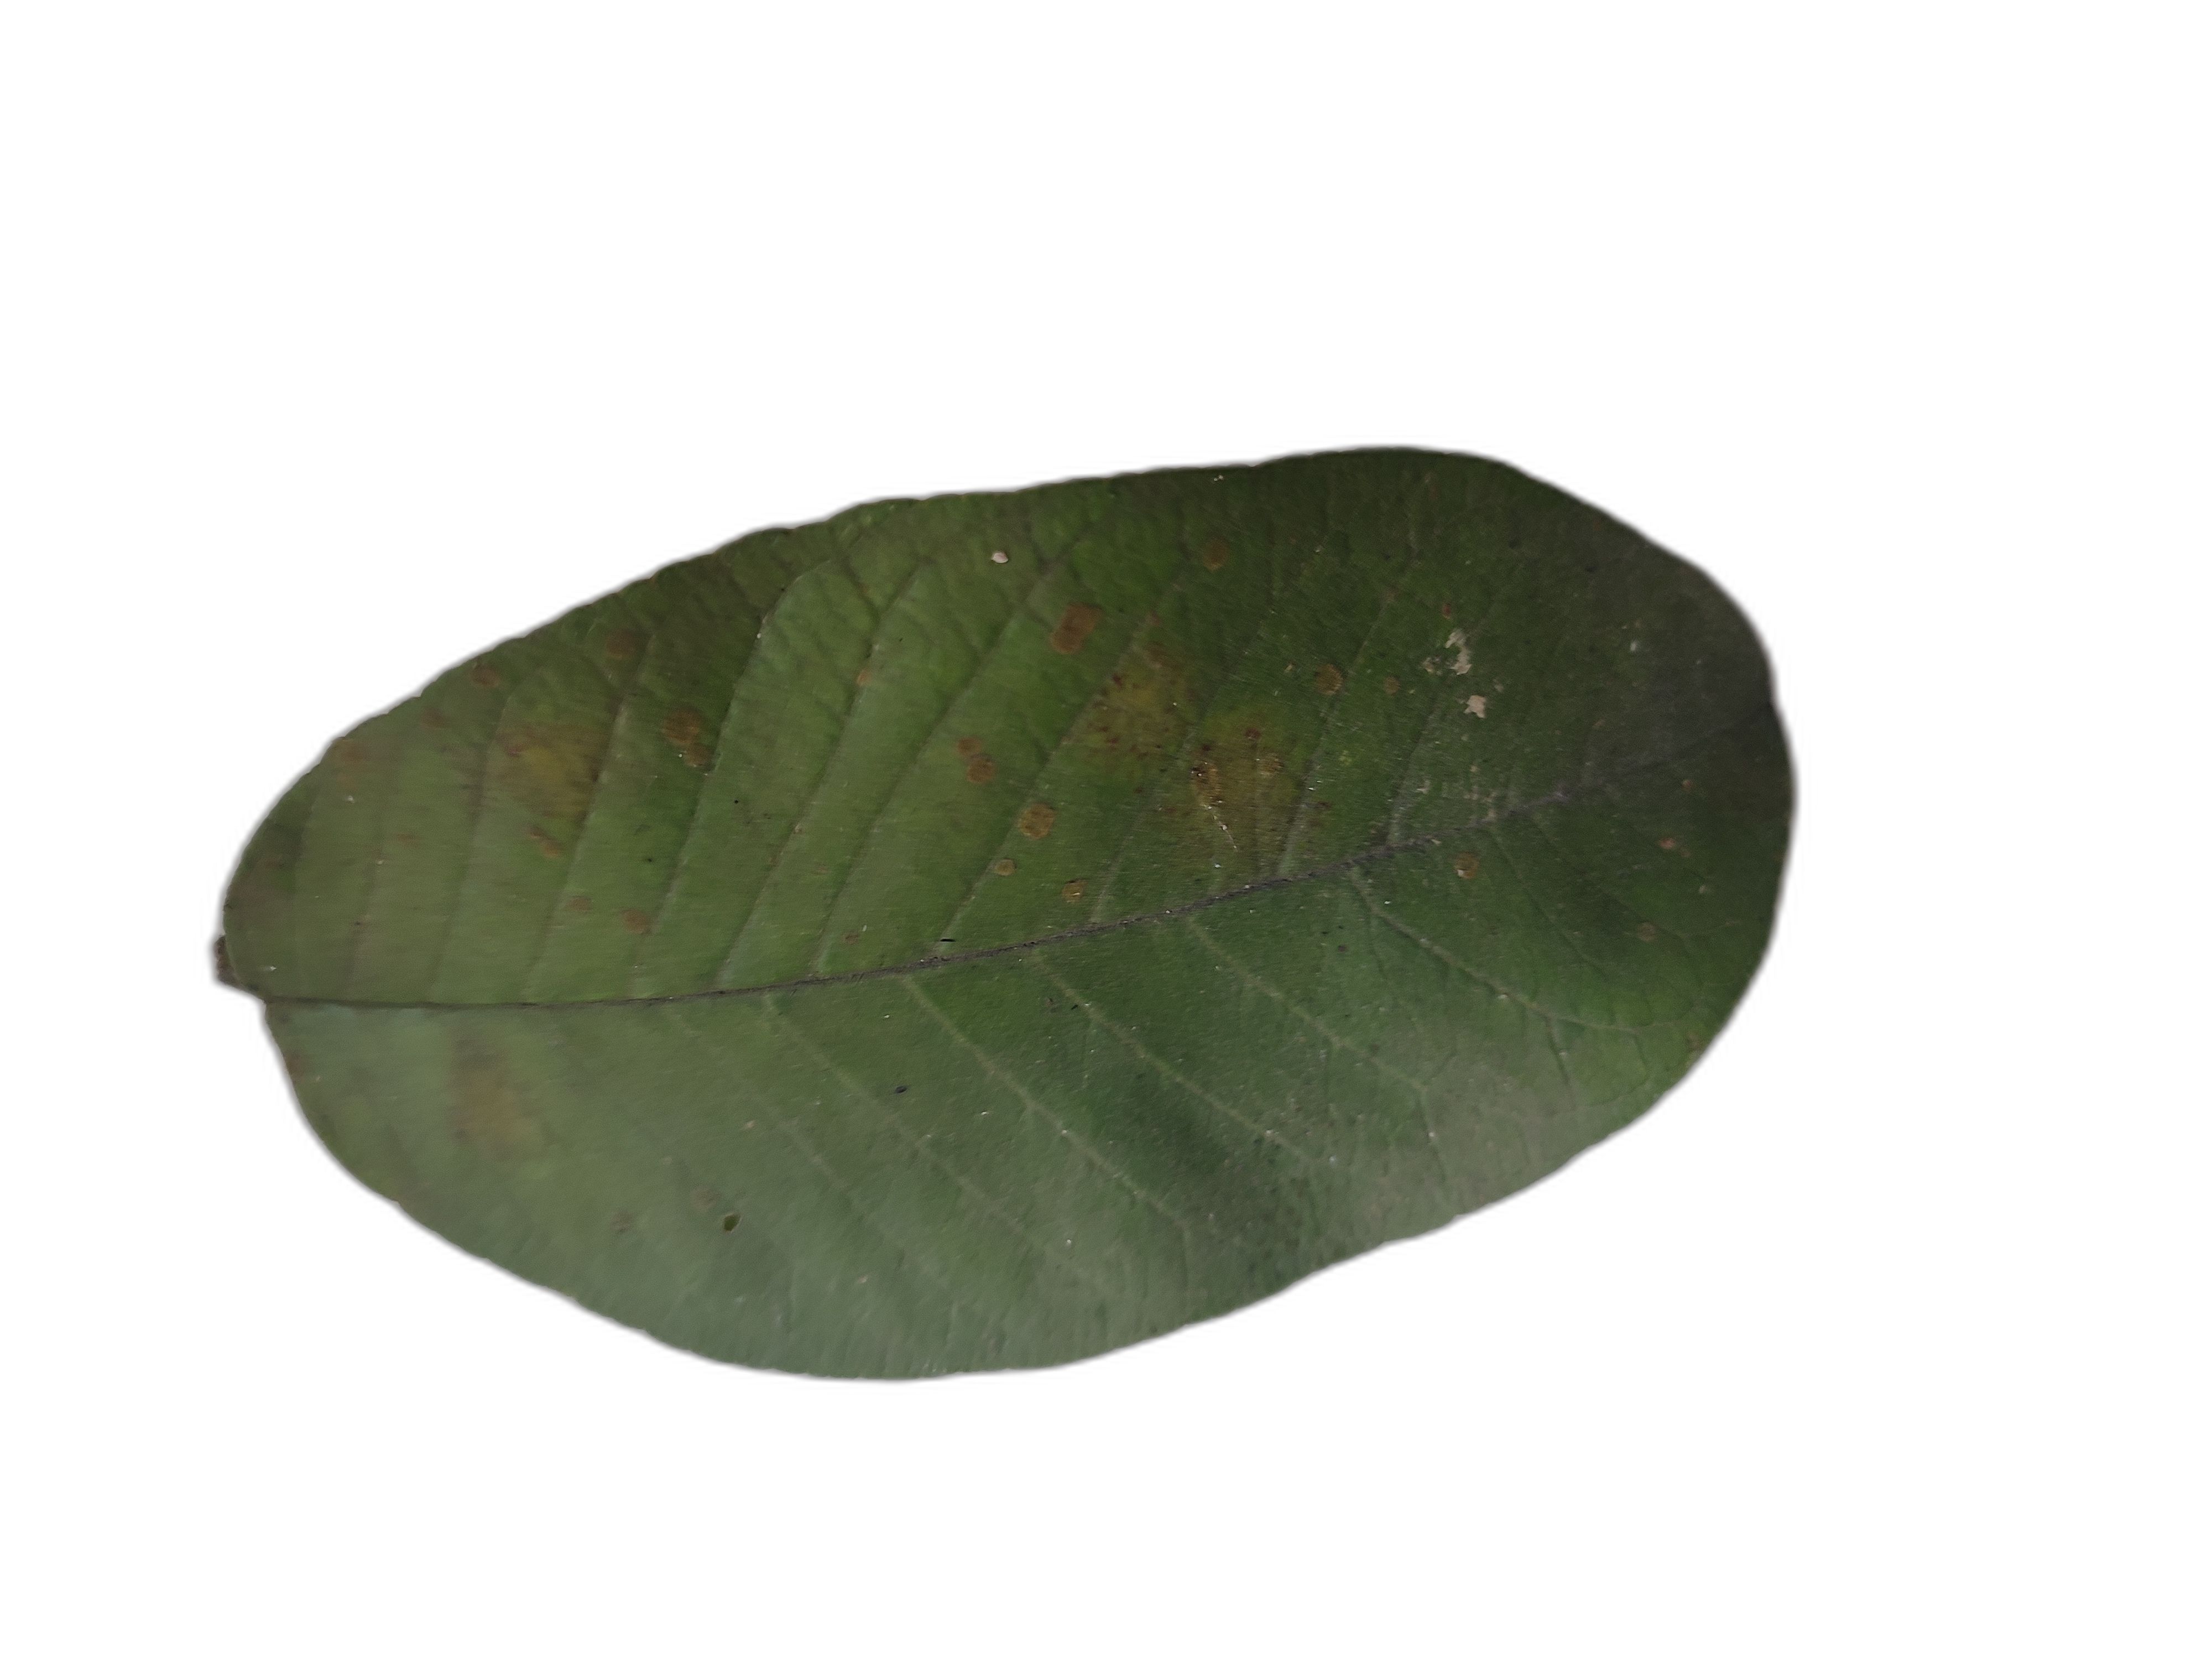
Plant part: leaf
Disease: Anthracnose